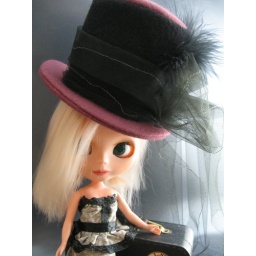
Wine wool doll hat. Black wool side band. Black tulle trailing sash, black marabou feathers. Doll hat by Cindy Sowers